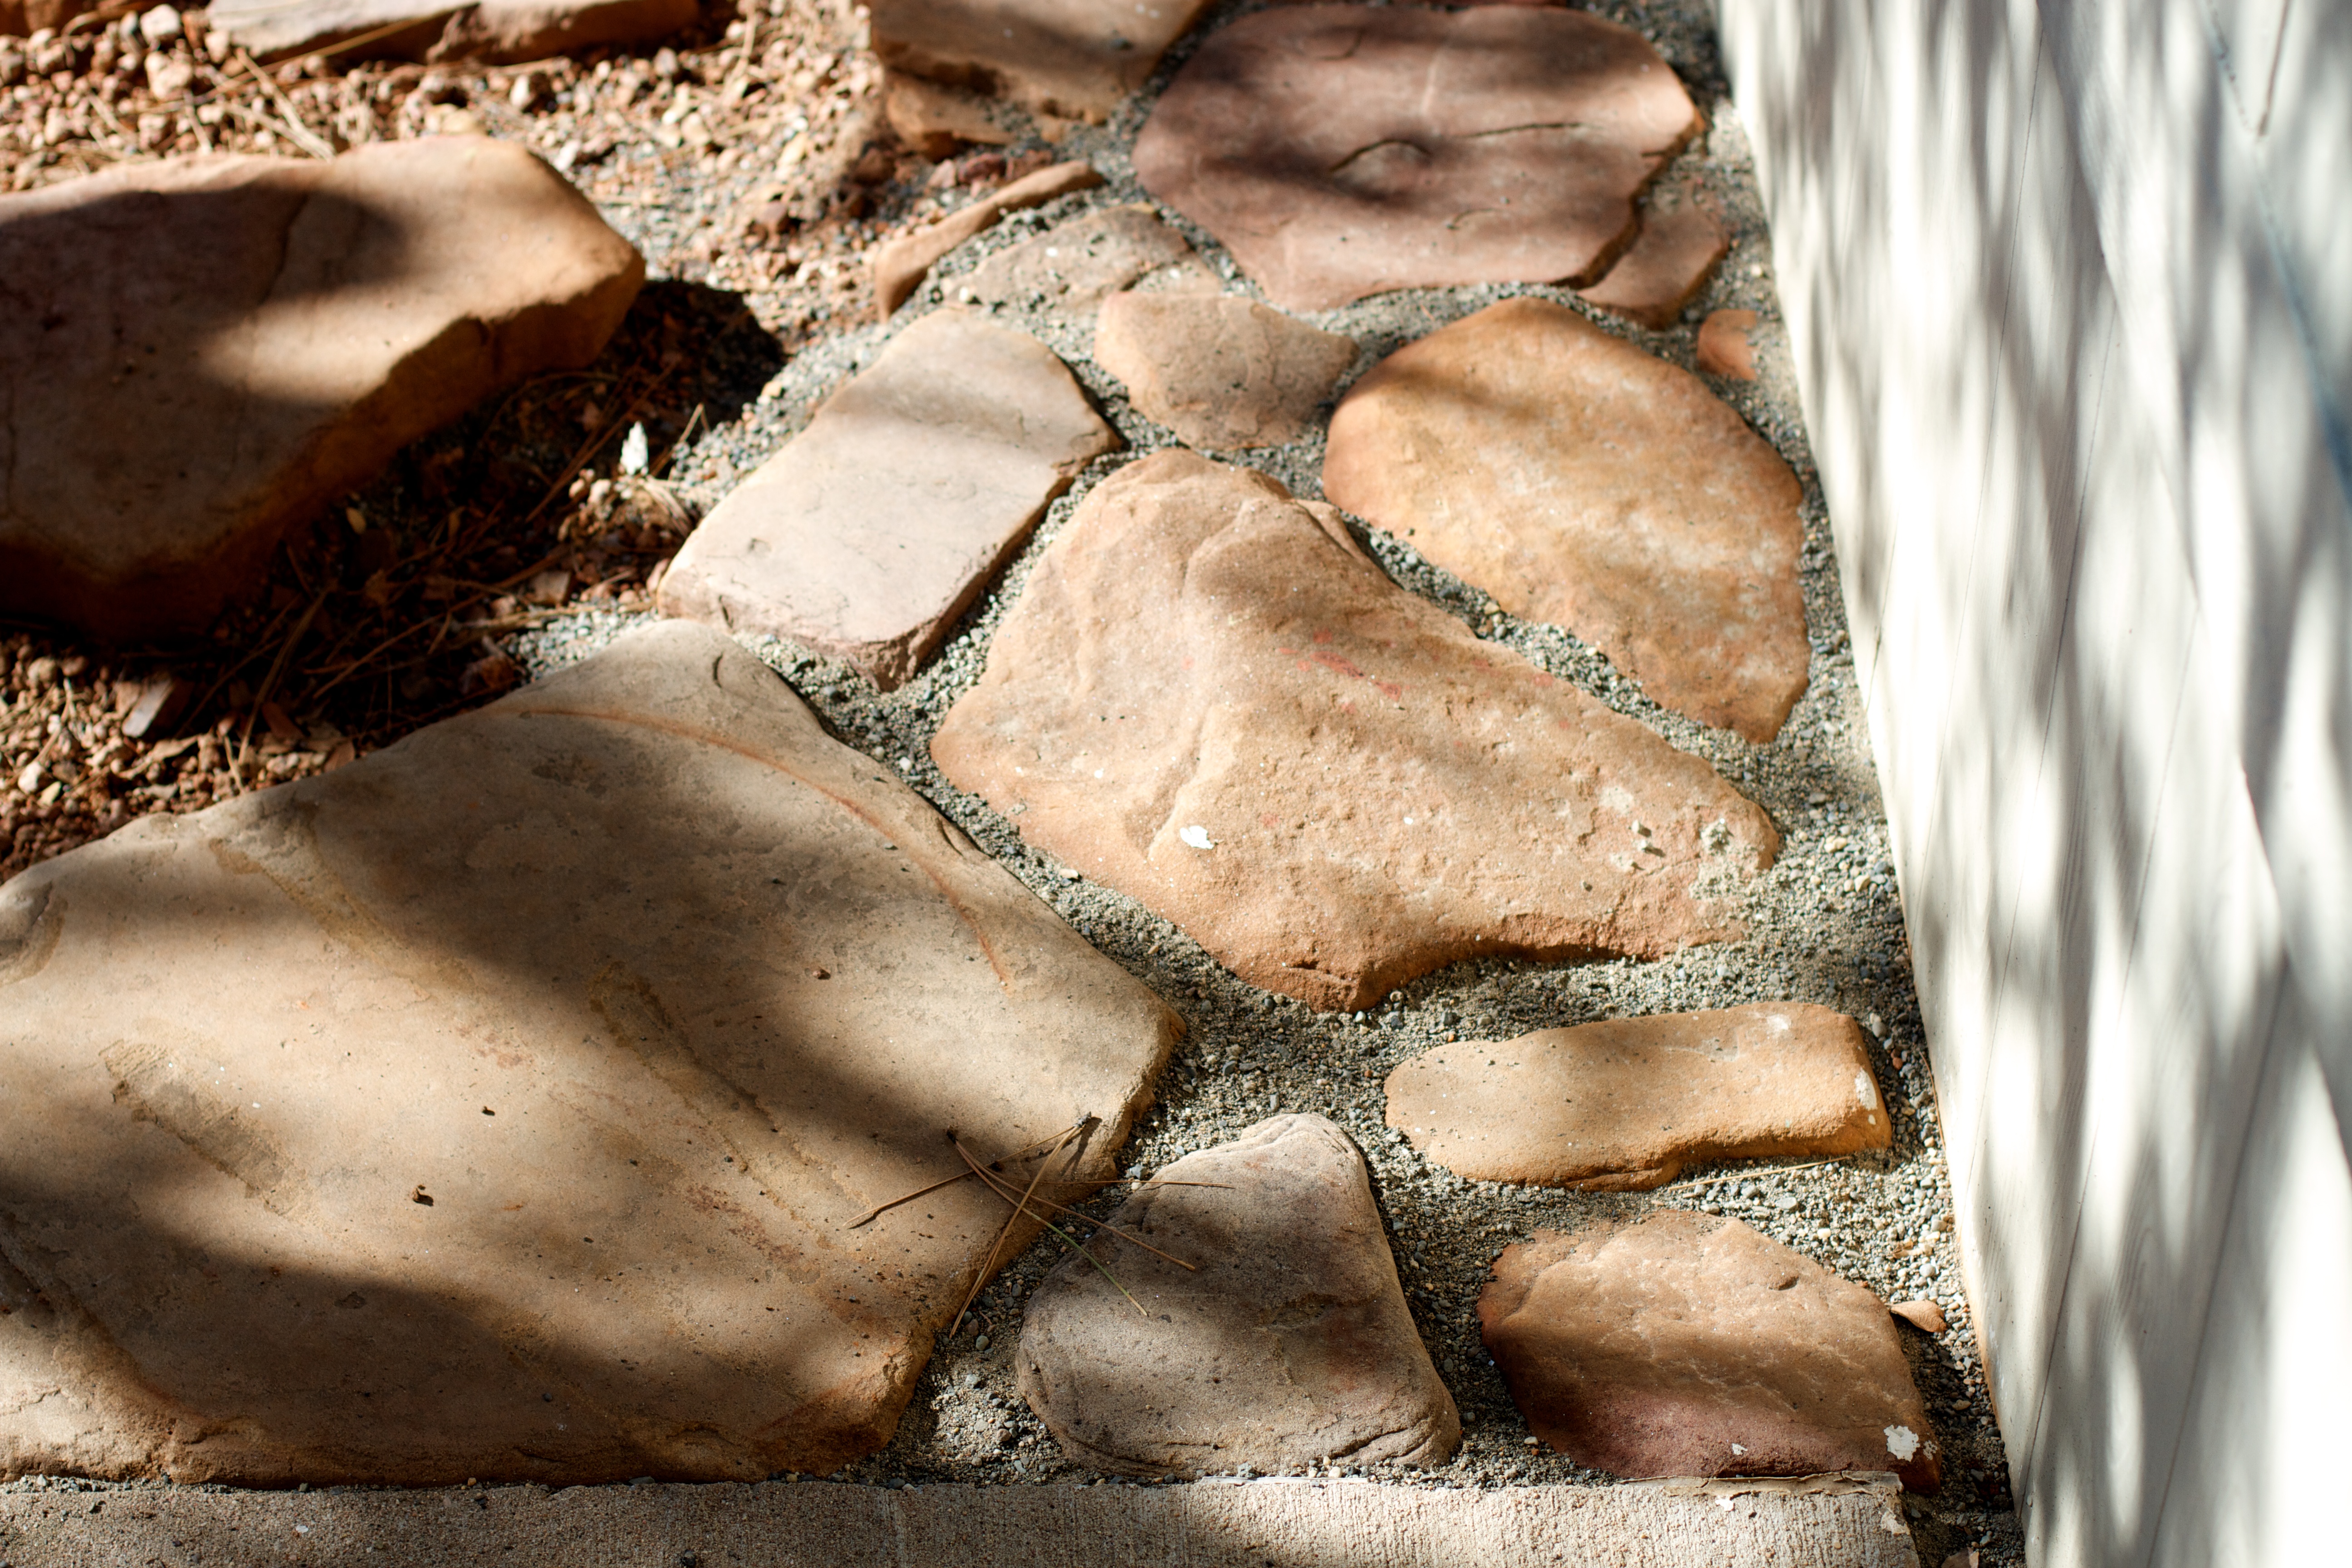
hand, rock, food, soil, material, close up, human body, organ